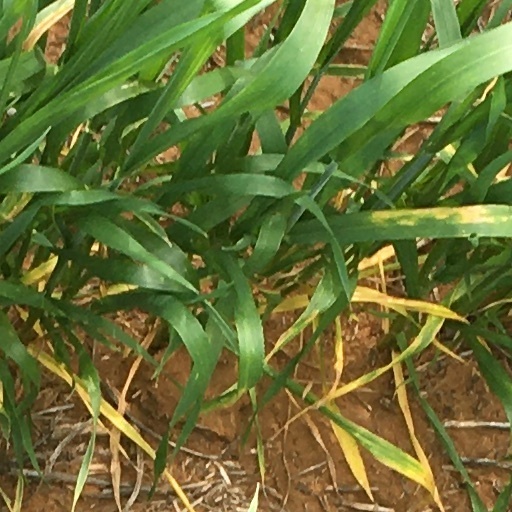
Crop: wheat